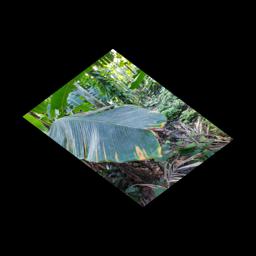
Label: YELLOW SIGATOKA